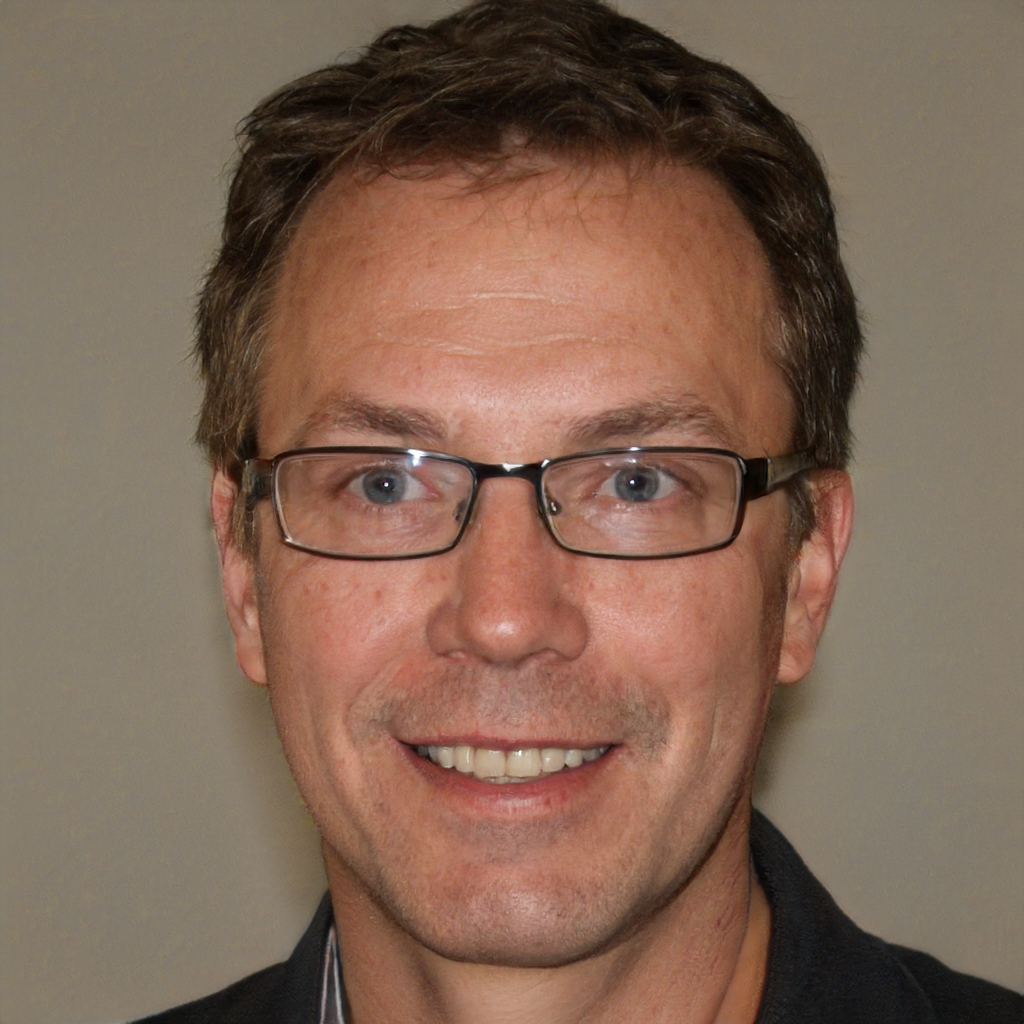
Portrait style: Real Portrait